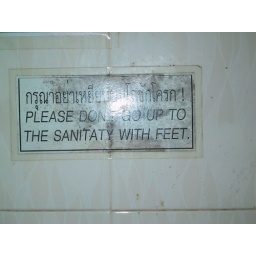
This sign was in the bathroom at the Wat and made absolutely no sense.